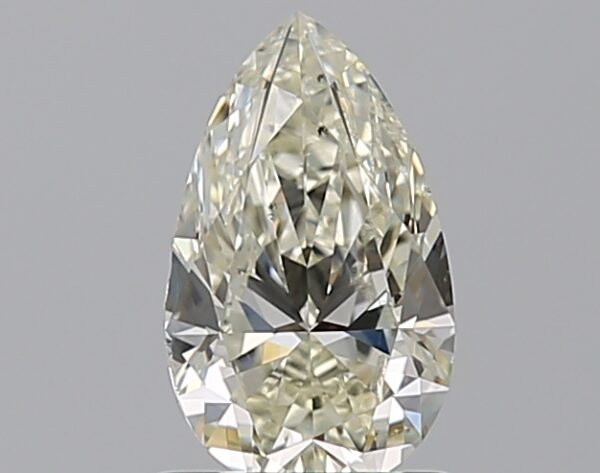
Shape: pear
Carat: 1
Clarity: SI1
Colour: L
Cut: EX
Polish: EX
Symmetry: VG
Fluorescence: F
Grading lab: GIA
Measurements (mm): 8.93 x 5.38 x 3.35